Pact of Ensisheim

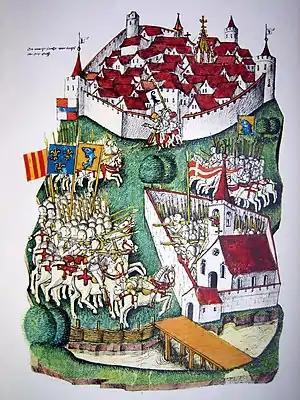
Battle of St. Jakob an der Birs

The Pact of Ensisheim is a Peace treaty signed by the Confederation of the VIII Cantons and France after the Battle of St. Jakob an der Birs. It was signed on 28 October 1444 in Ensisheim, near Basel.